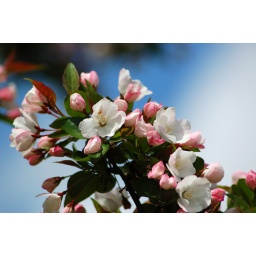
I shot this against the sky, and it created a nice blue to white gradient.